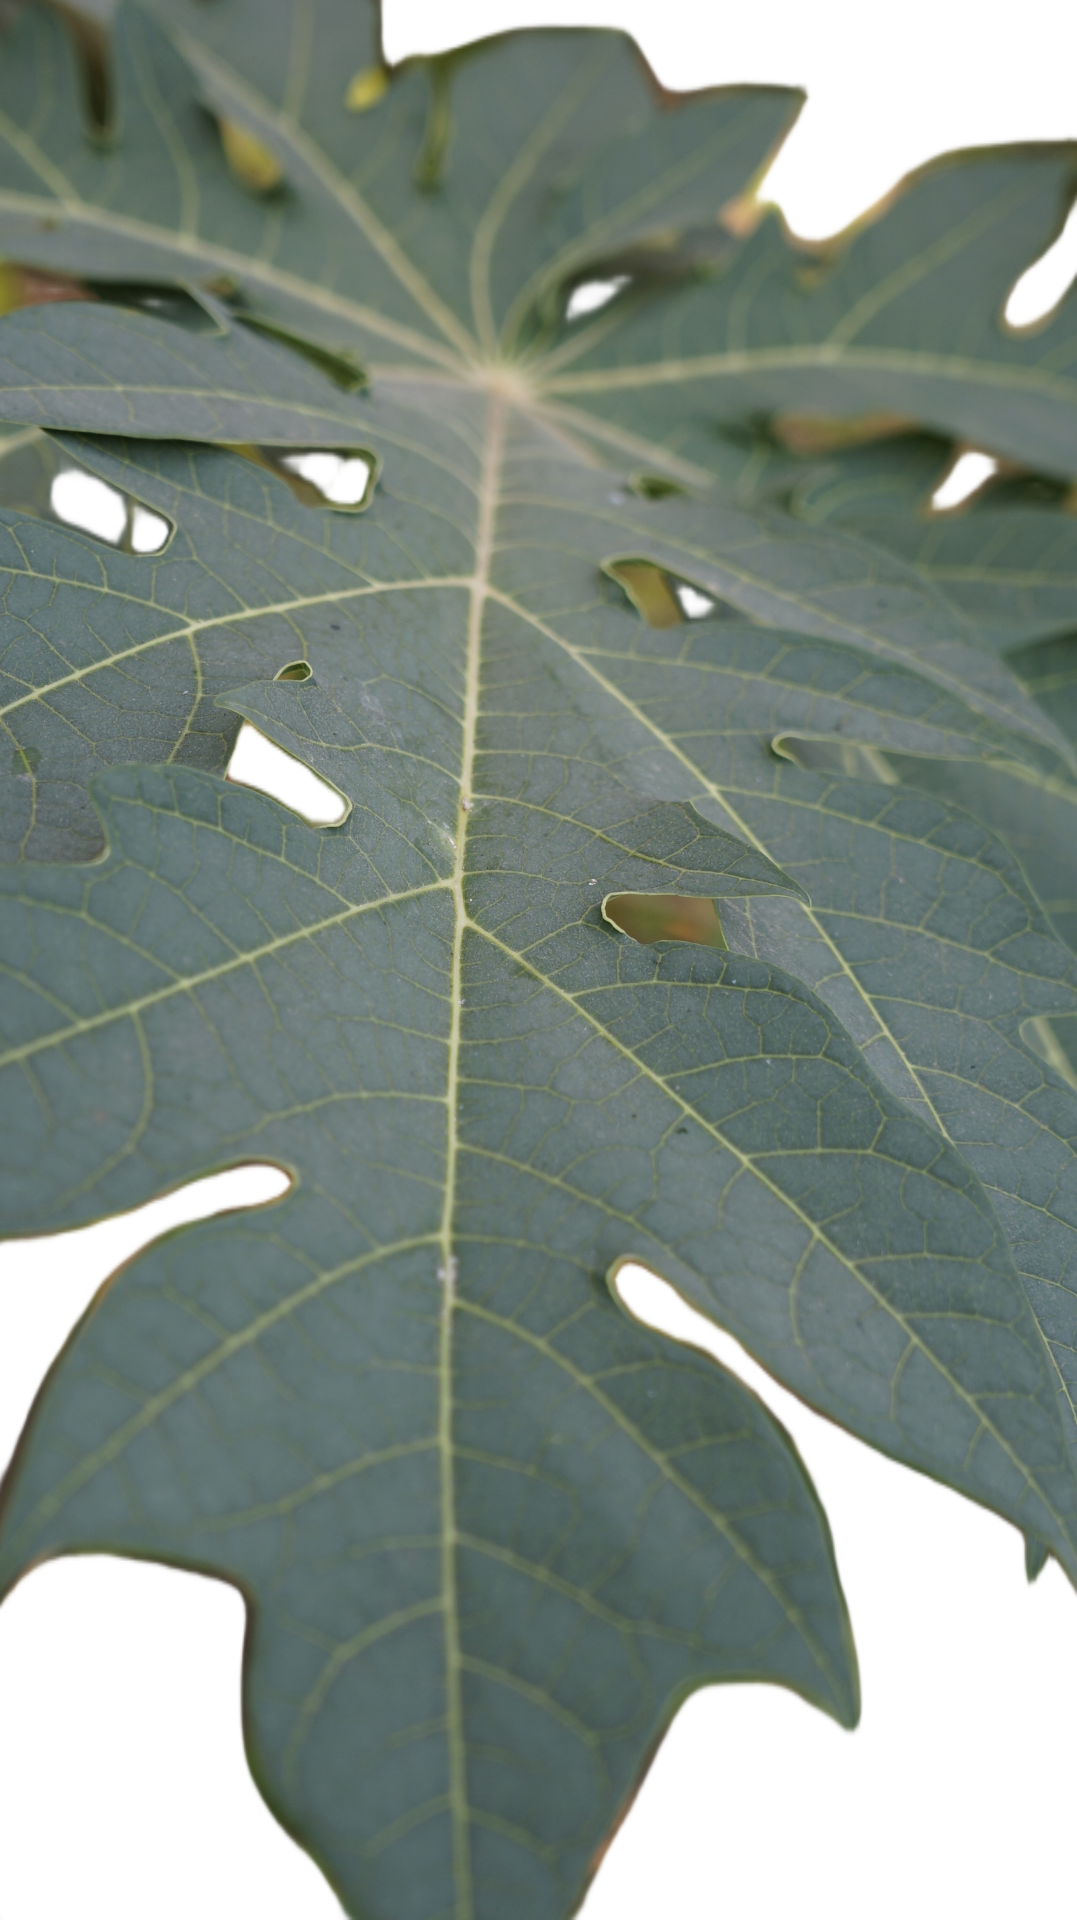
Crop: Papaya
Label: Healthy_leaf